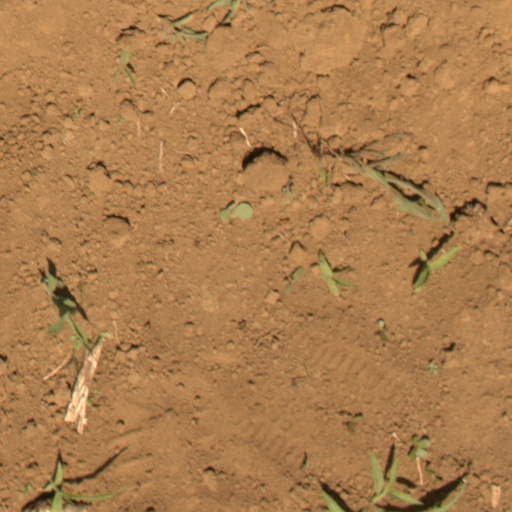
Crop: Jerusalem artichoke